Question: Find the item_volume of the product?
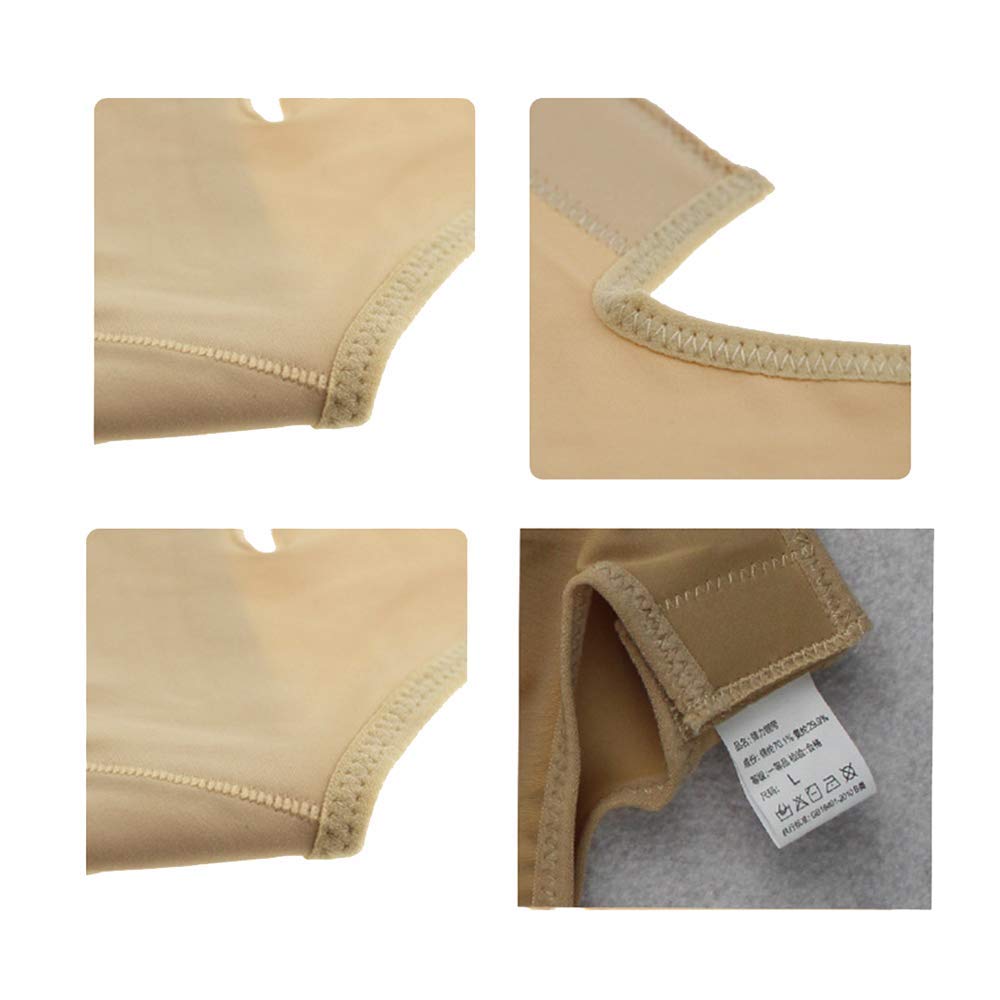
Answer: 4.0 litre